Johannes Larsen

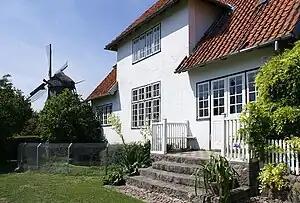
Johannes Larsen's home 1901–64, now part of the Johannes Larsen Museum. In the background the windmill "Svanemøllen", which delivered a small income until the death of the artist in 1964, is now restored, is part of the museum, and functions on special occasions

Larsen was born in Kerteminde on Funen, Denmark. He was the son of Jeppe Andreas L. and Vilhelmine Christine Bless. His father was a merchant.